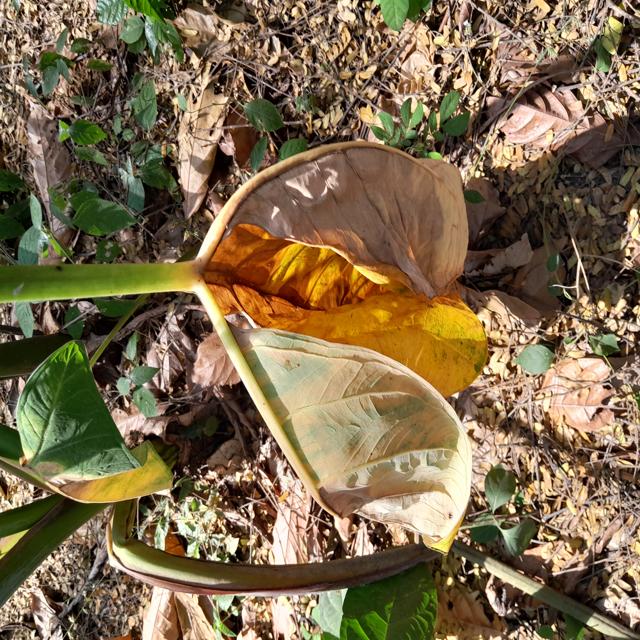
Label: Late_Blight